The Sandlot

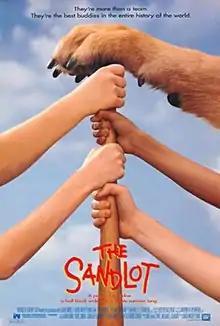
Theatrical release poster

The Sandlot (released in some countries as The Sandlot Kids) is a 1993 American coming-of-age sports comedy film co-written by David Mickey Evans and Robert Gunter. It tells the story of a group of young baseball players during the summer of 1962. It stars Tom Guiry, Mike Vitar, Karen Allen, Denis Leary, Marty York, and James Earl Jones. The movie is set in the San Fernando Valley in Los Angeles, CA and the filming locations were in Midvale, Salt Lake City, and Ogden, Utah. It grossed $34 million worldwide and has since become a cult film.